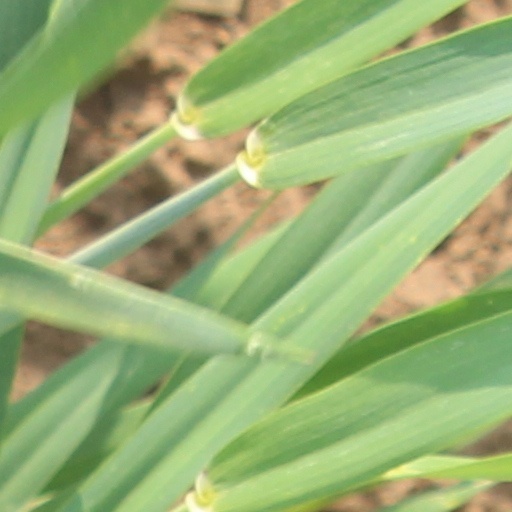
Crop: wheat